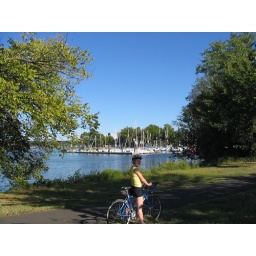
Lots of pretty girls along the trail but none more so than lovely Liz near the boat marina.